Haraamkhor

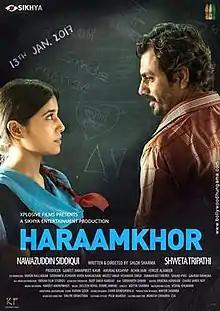
Theatrical release poster

Haraamkhor is a 2015 Indian Hindi-language romantic black comedy film directed by Shlok Sharma. It stars Nawazuddin Siddiqui and Shweta Tripathi. Jasleen Royal was the film's music composer. The film was shot in just 16 days.